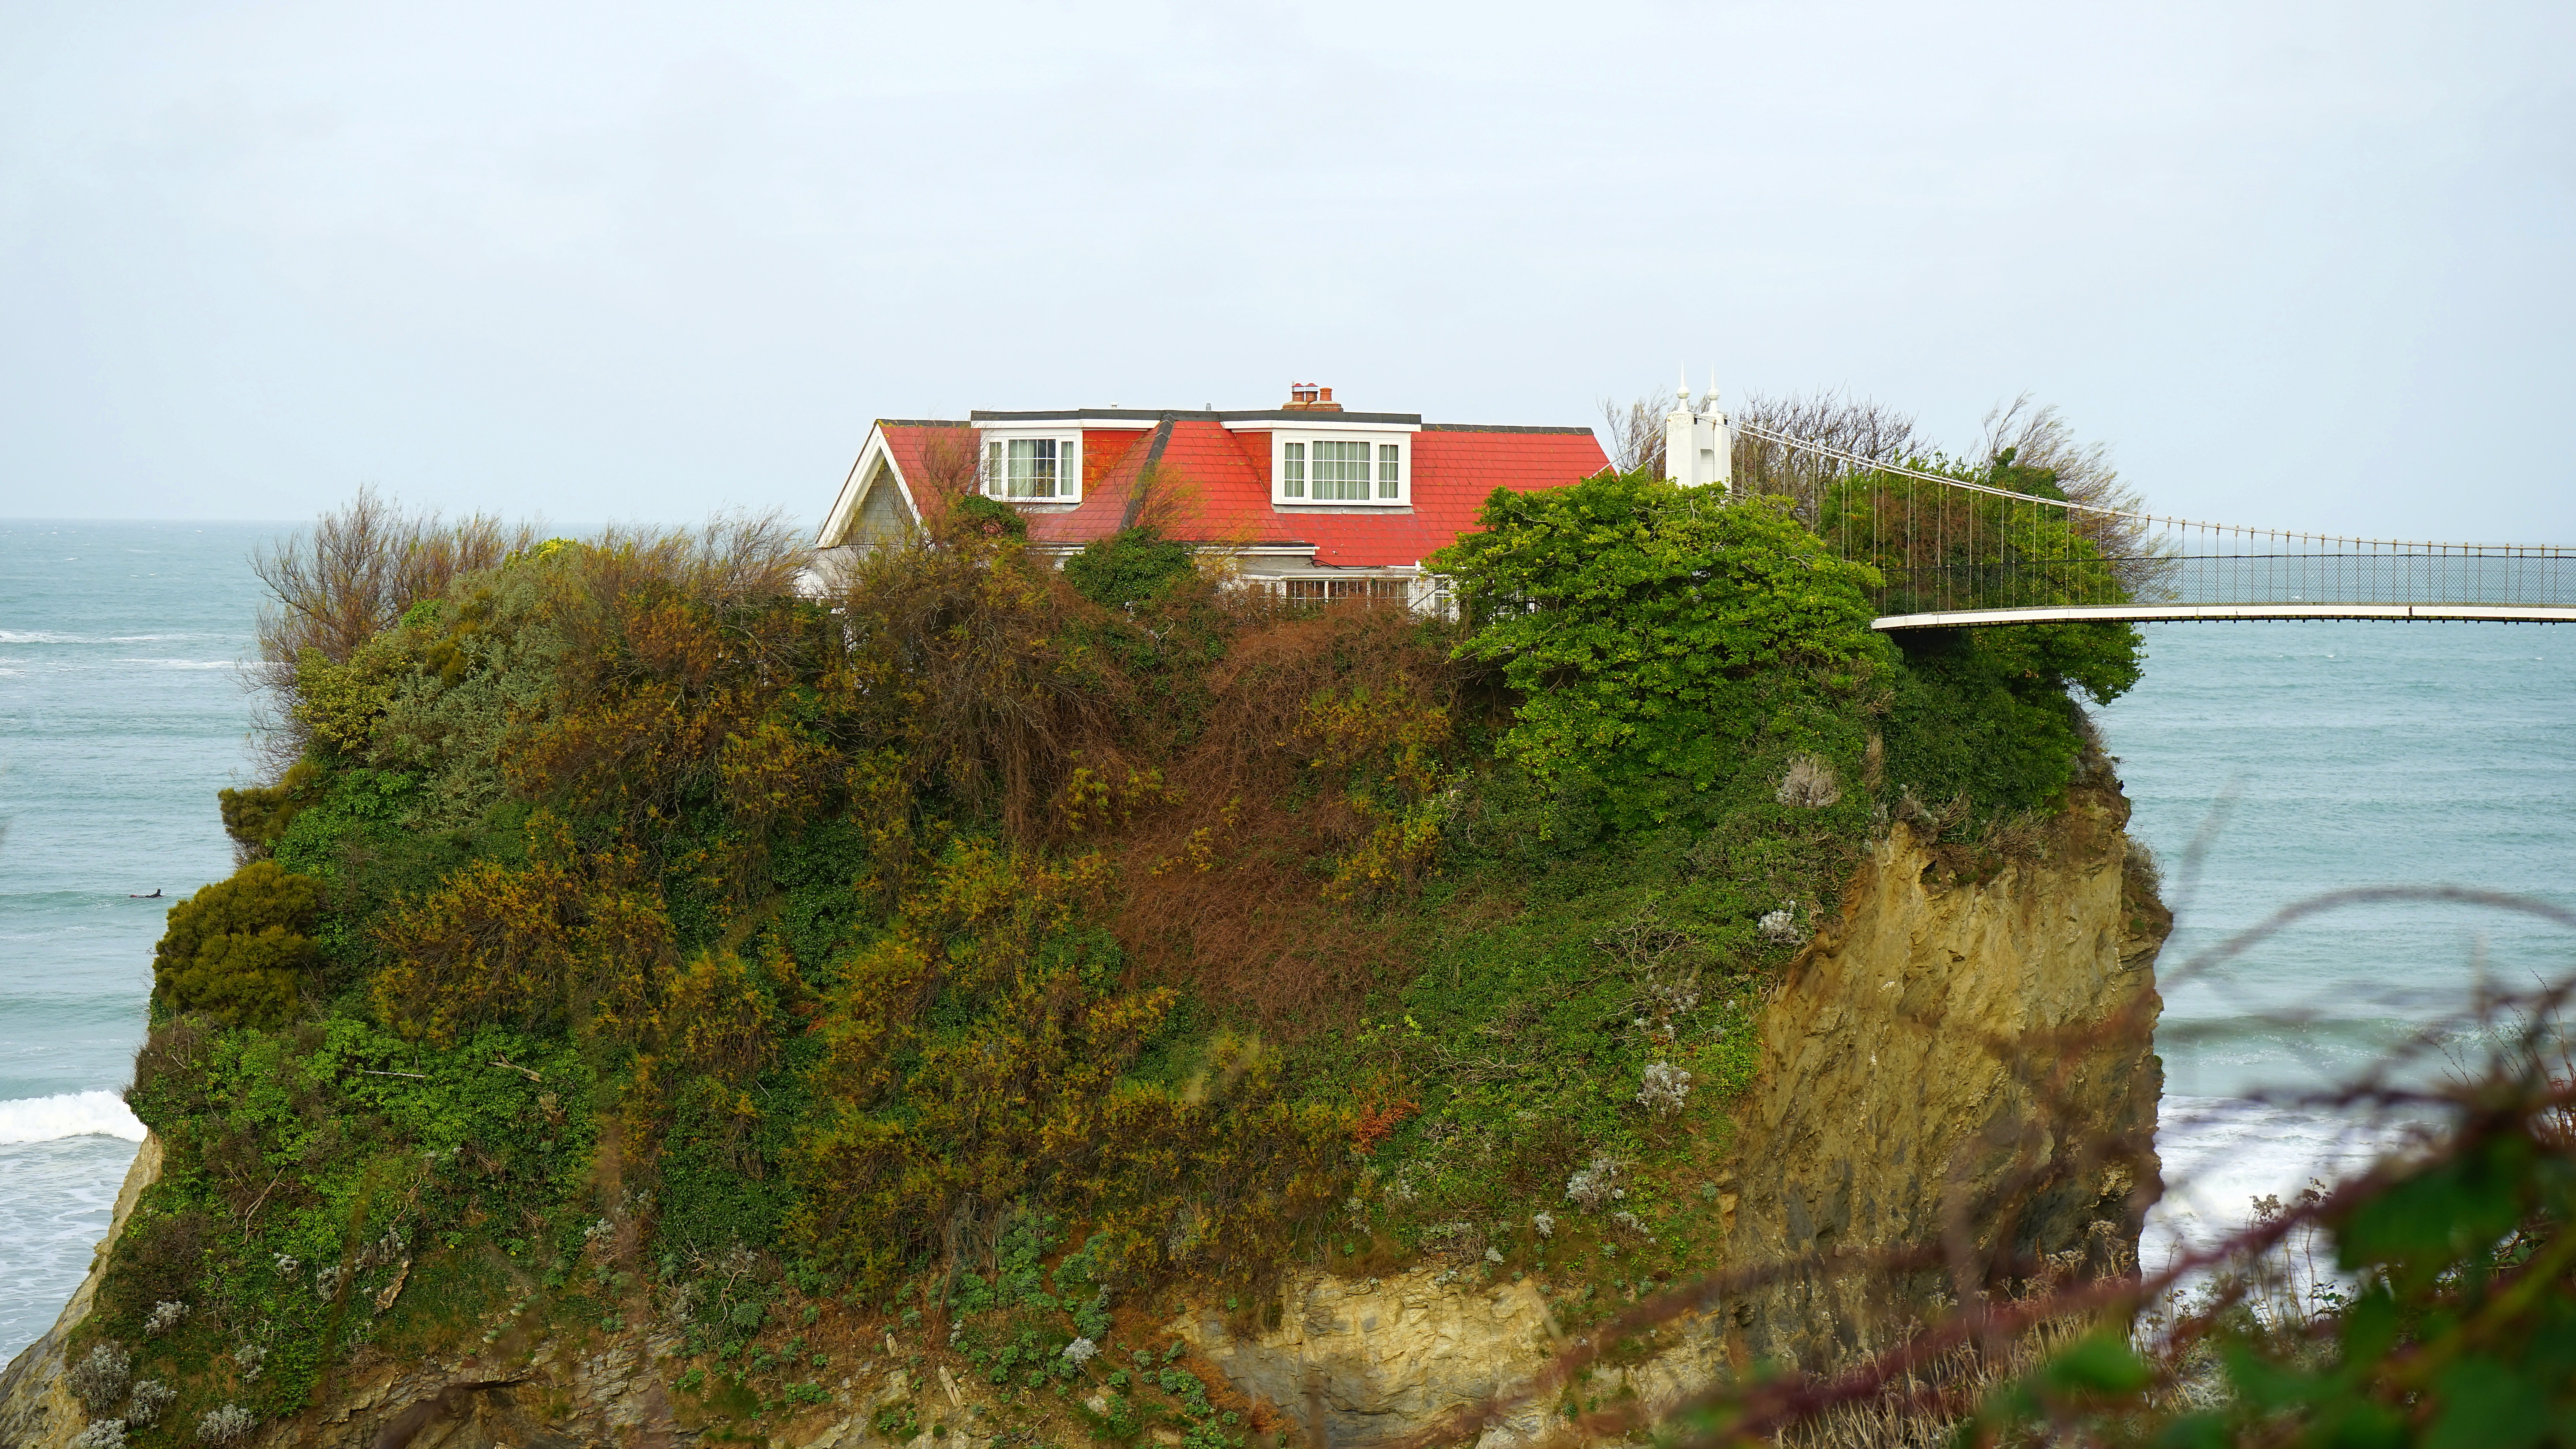
house, cliff, tree, terrain, coast, headland, sea, land lot, bank, building